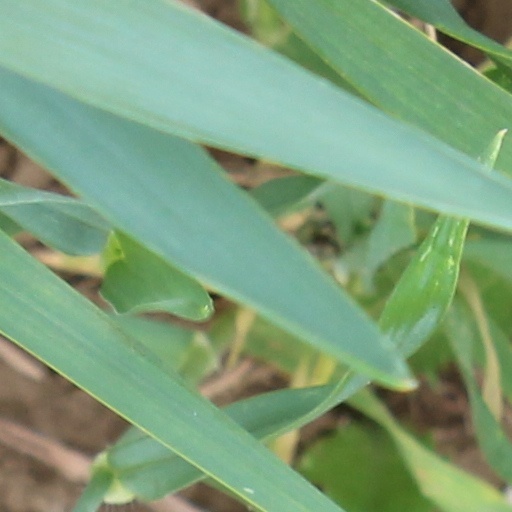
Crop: wheat